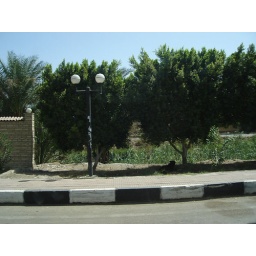
A dog sleeping in the shade of a tree to get away from the wretched heat